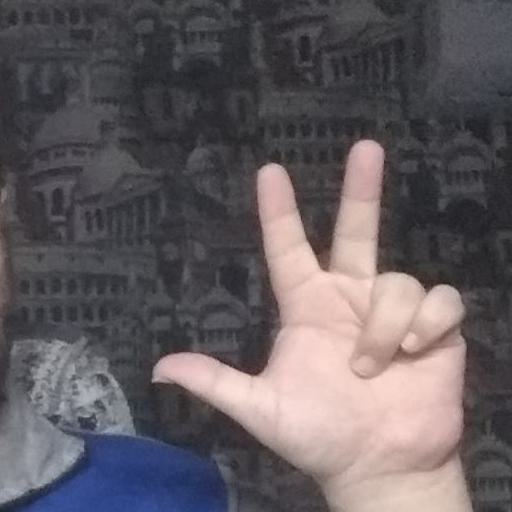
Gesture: three2